Xiapei

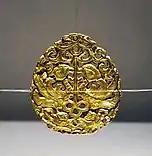
Southern Song gold peizhui, an ornament used to decorate xiapei.

In the Song dynasty, xiapei became a component part of the formal attire; the embellishment of the xiapei in this period were determined according to the social rank of its wearer. Peizhui (帔坠), the ornament which was used to decorate the xiapei, were among the jewelries given by wealthy families and high status families to women on their wedding. Similarly to the way it was worn in the Tang dynasty, the xiapei was still attached to the neck and shoulder of a woman, except that it was repositioned to also hang on her chest in order to display the ornament (i.e. peizhui) which was attached to the front end of the xiapei.